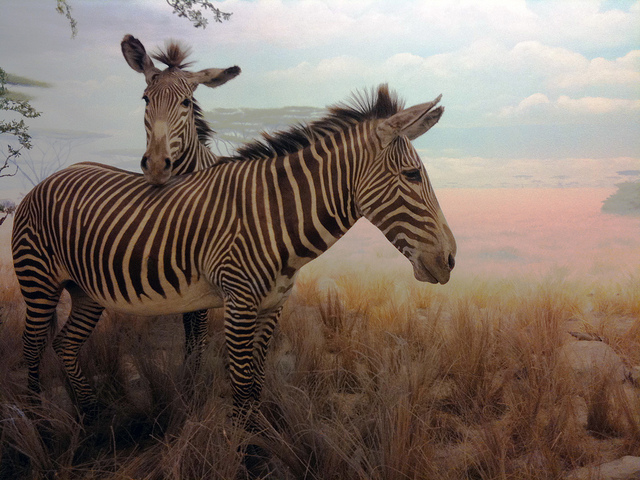
user: Given an image and a question. Answer the question in a short answer. Question: What continent can you find these animals? Short Answer:
assistant: africa